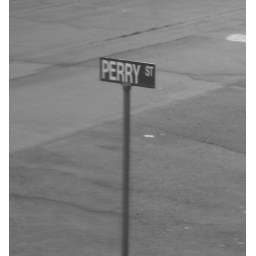
Day 1. outside my window at my house in NJ, this month's theme will be Black and White